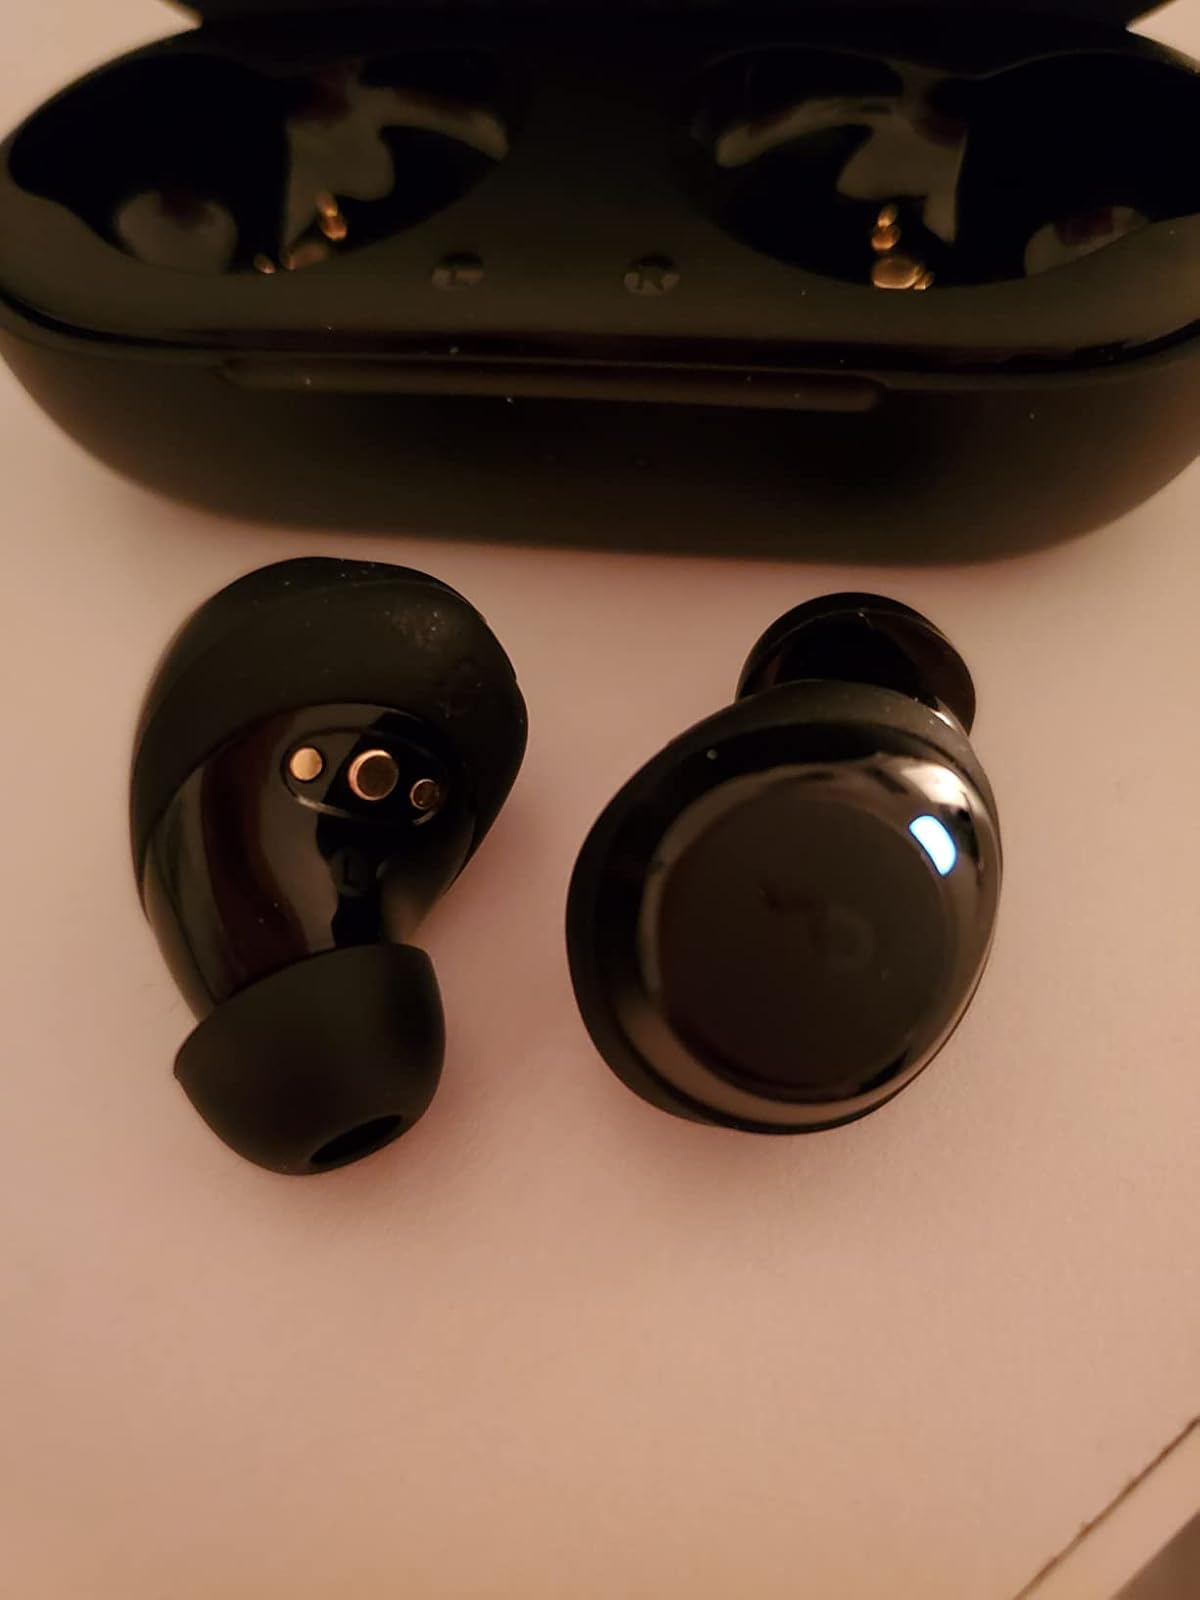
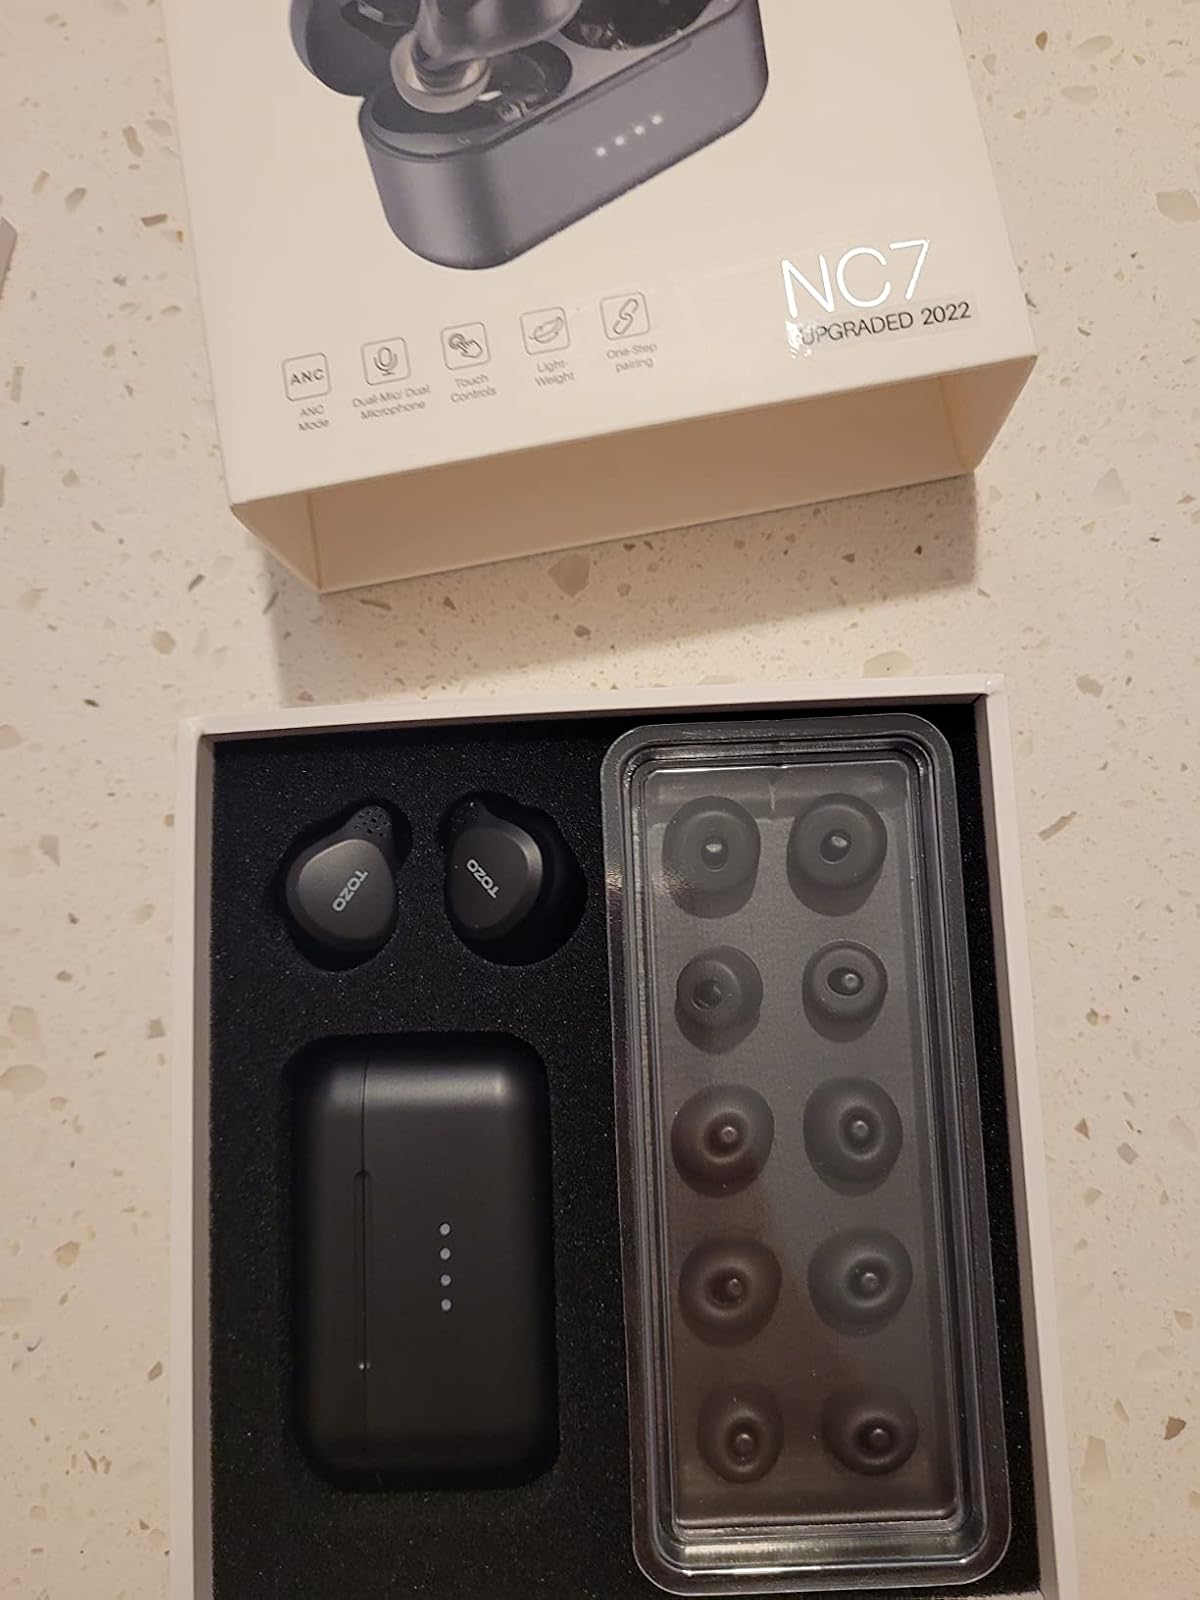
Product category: earbuds
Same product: no